Chris Brown

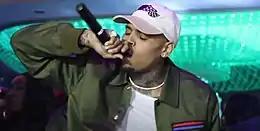
Brown performing "Back to Sleep" in Miami in January 2016

In September 2010, Brown announced his album, F.A.M.E., a backronym for "Forgiving All My Enemies", would be released in October. The album's first single, "Yeah 3x", a dance-pop song, different from the urban content of the previous mixtapes. The single received big international success, entering the top-ten in eleven countries, including Australia, Austria, Denmark, Ireland, Netherlands, New Zealand, Switzerland and the United Kingdom. It was succeeded by the hip-hop single "Look at Me Now", featuring rappers Lil Wayne and Busta Rhymes, that reached number one on the US Hot R&B/Hip-Hop Songs chart, where it remained for eight consecutive weeks. It also reached number one on the US Hot Rap Songs chart. The single became the best-selling rap song of 2011, as well as one of all-time best-selling singles in the US. "Stereogum" while critiquing Brown's public image during a review, praised his musical ability and the track, stating that "It brings me no joy to report that 'Look At Me Now' is a 10".